Malcom Adu Ares

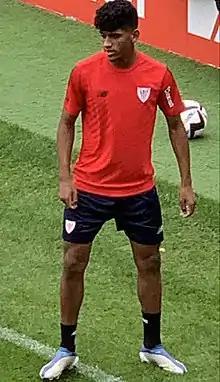
Ares in 2022

Malcom Abdulai Ares Djaló (born 12 October 2001) is a Spanish professional footballer who plays as a winger for Athletic Bilbao.